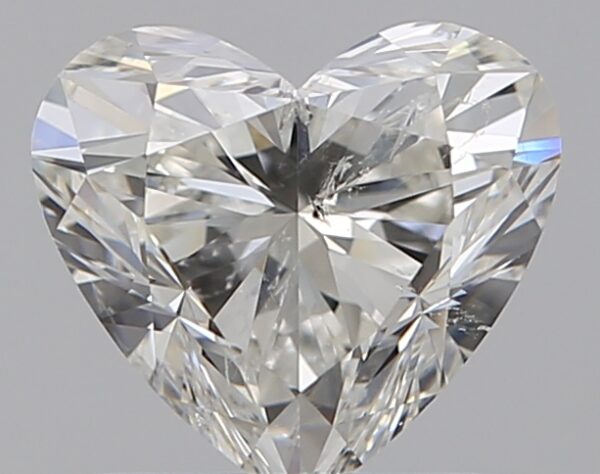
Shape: heart
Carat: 1
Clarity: SI2
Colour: J
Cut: EX
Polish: EX
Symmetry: EX
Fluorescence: F
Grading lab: GIA
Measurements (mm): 6.21 x 6.83 x 4.06